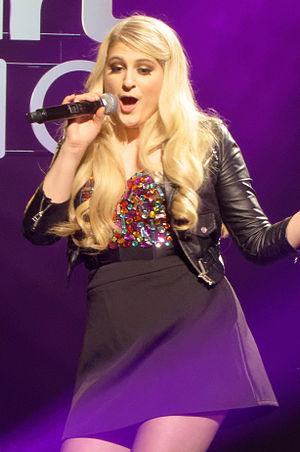
Cette page liste les titres musicaux ayant eu le plus de succès au cours de l'année 2014 aux États-Unis d'après le magazine Billboard et compilés par Nielsen Soundscan.